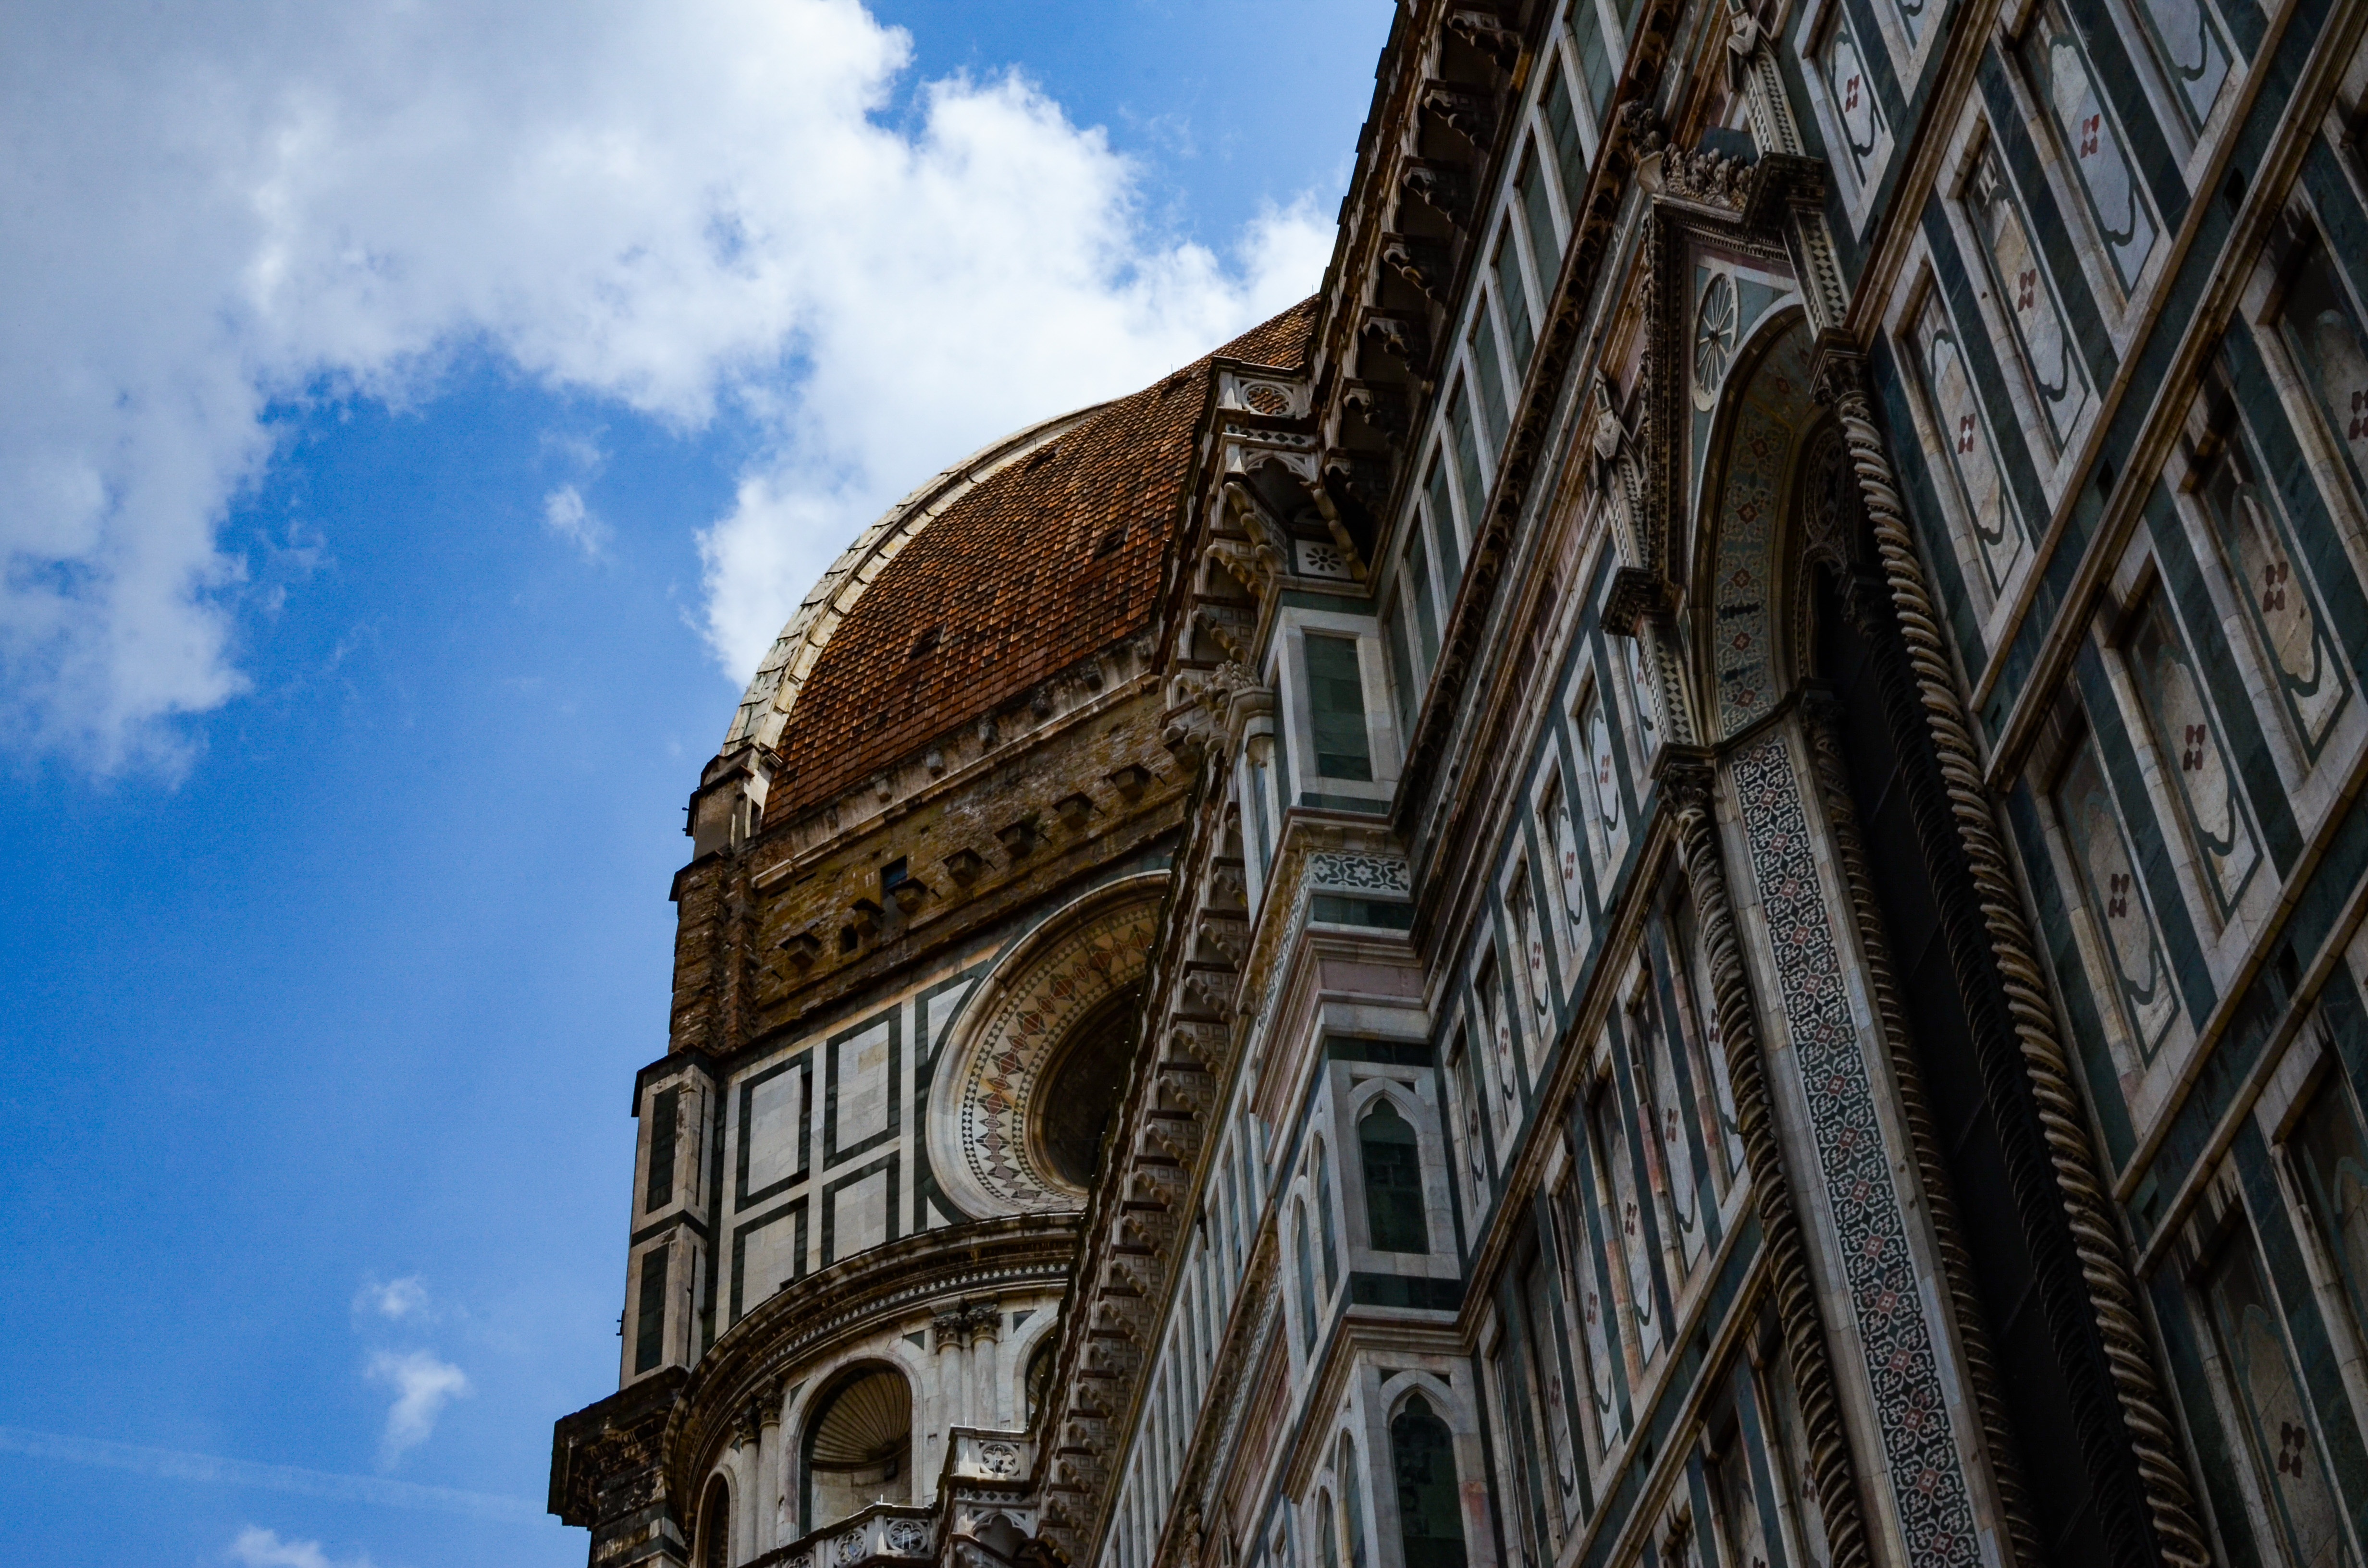
architecture, sky, building, skyscraper, cityscape, tower, landmark, facade, blue, cathedral, place of worship, spire, urban area